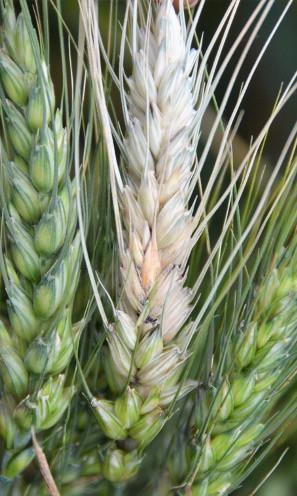
Plant: Wheat
Disease: wheat head scab